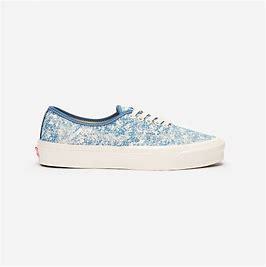
Brand: Vans
Model: UA OG Authentic LX